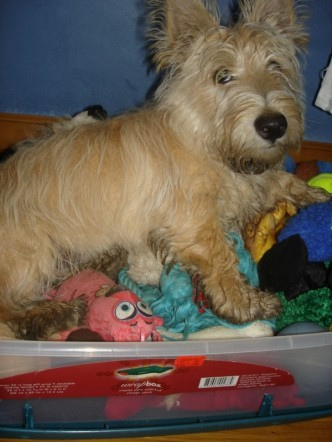
Breed: scottish terrier